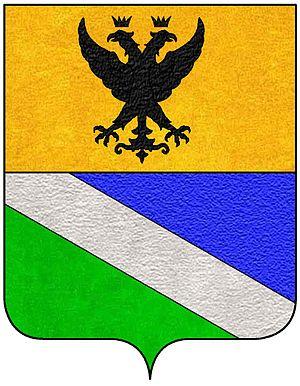
Antonio Ottoboni est un général napolitain, père du Cardinal Pietro Ottoboni.